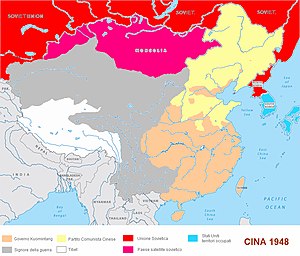
Kinas historie / Efter 2. verdenskrig
Kinas magtforhold 1948.